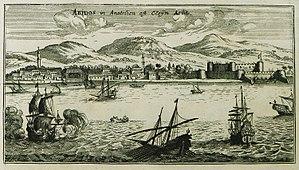
Jacob Peeters. Description des principales villes, havres et isles du golfe de Venise du coté oriental. Comme aussi des villes et forteresses de la Moree, et quelques places de la Grèce, Antwerp, Sur le marché des vieux Souliers, 1690.